George Sturt

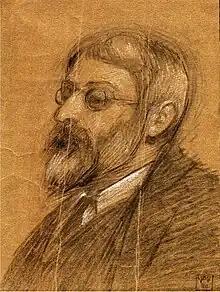
Chalk drawing of George Sturt by W. H. Allen (1909)

George Sturt (18 June 1863–4 February 1927), who also wrote under the pseudonym George Bourne, was an English writer on rural crafts and affairs. He was born and grew up in Farnham, Surrey, the son of Ellen née Smith (1829–1890) and Francis Sturt (1822–1884).